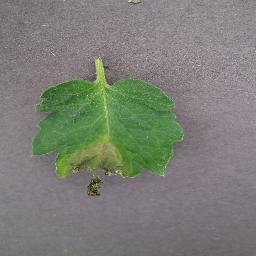
Label: Tomato___Late_blight